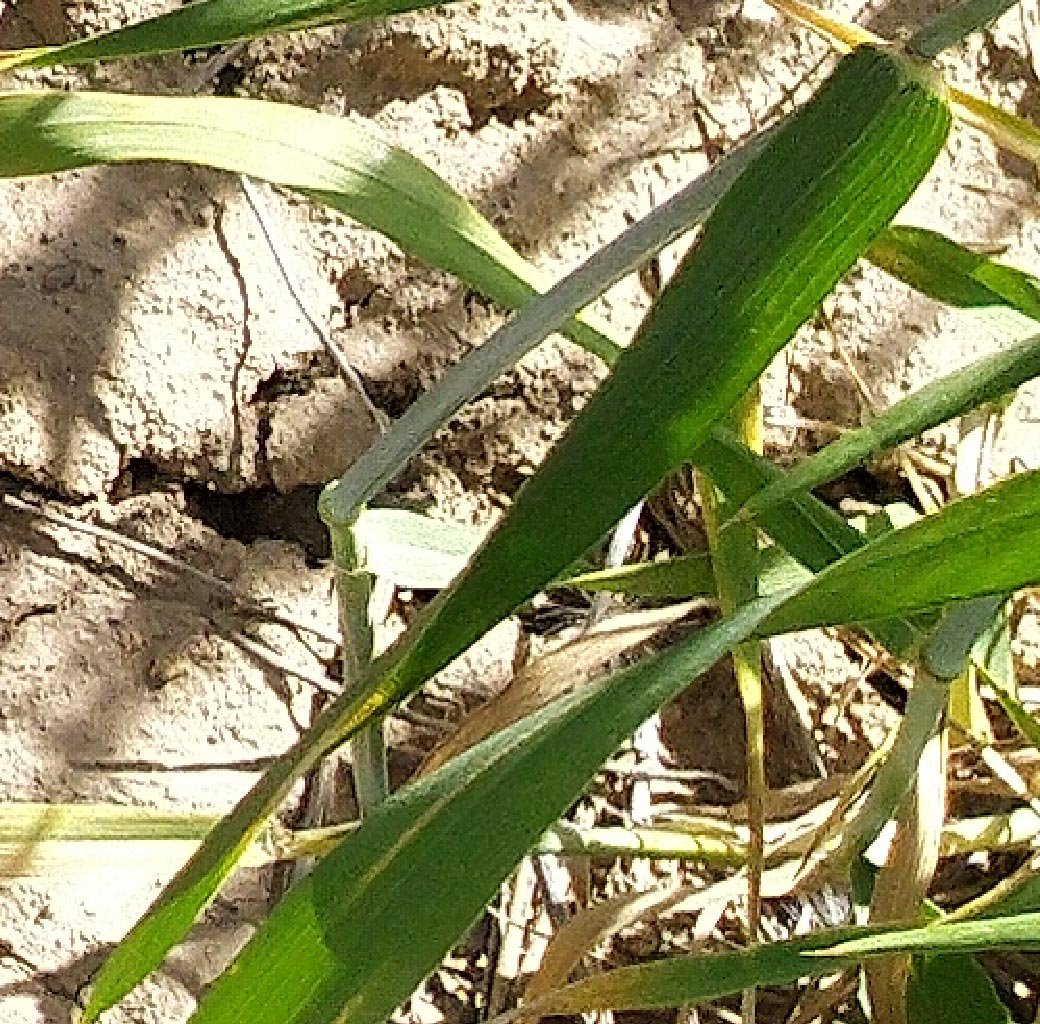
Label: Wheat___Healthy